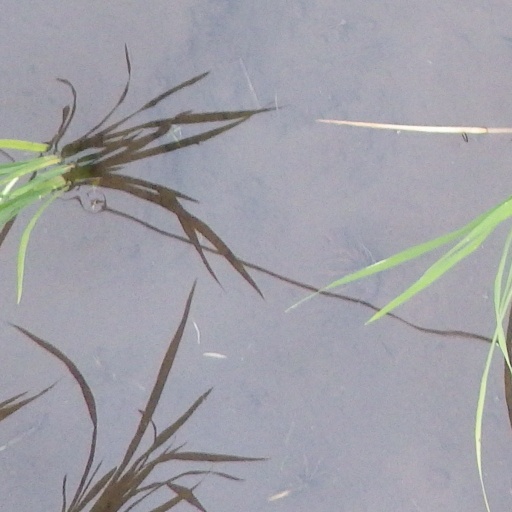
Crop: rice